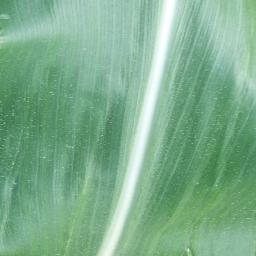
Label: Corn_(Maize)___Healthy